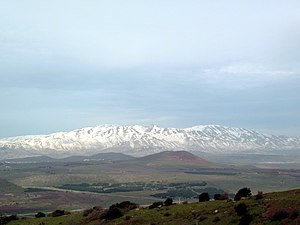
Golanhøjderne
Hermonbjerget set fra Bental-bjerget i Golan
Golanhøjderne er et højdedrag der adskiller Israel og Syrien. Golanhøjderne tilhørte oprindeligt Syrien, og området var således kontrolleret af Syrien frem til 1967. I forbindelse med seksdageskrigen i 1967 erobrede Israel området, og landet har siden kontrolleret området. Golanhøjderne grænser ligeledes op til Libanon og Jordan.